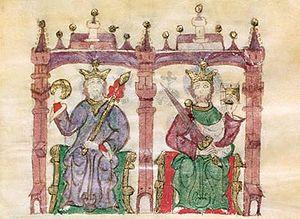
Cette page concerne l'année 568 du calendrier julien.
Léovigild, né c. 530 et mort en 586, est roi wisigoth d'Hispanie et de Septimanie de 568 à 586. Son règne marque un tournant pour l'histoire de l'Espagne comme pour celle des Wisigoths.